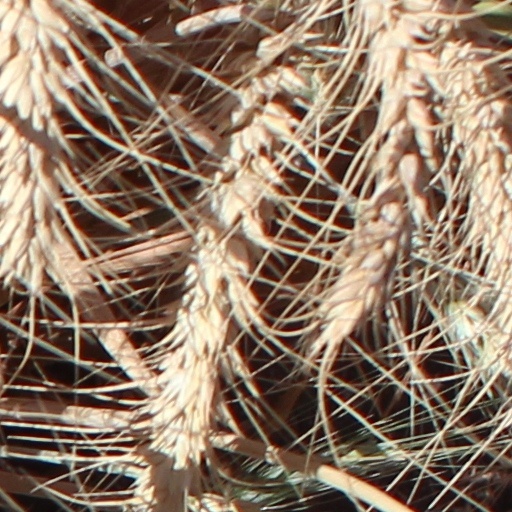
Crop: wheat